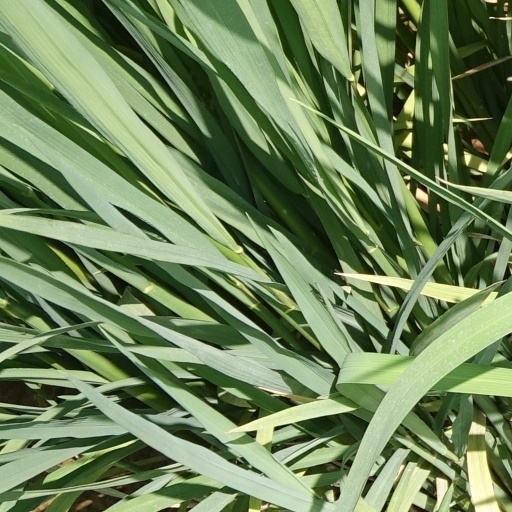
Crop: rice